Edward Schreyer

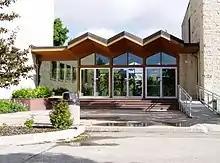
St. John's College, University of Manitoba, where Schreyer obtained four degrees

While pursuing his post-graduate degrees, Schreyer married Lily Schultz, with whom he had two daughters, Lisa and Karmel, and two sons, Jason and Toban.